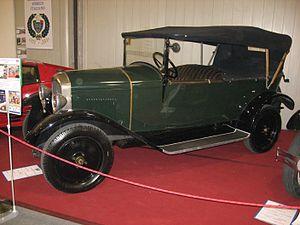
La Peugeot Type 181 est un modèle d'automobile Peugeot de 1923.